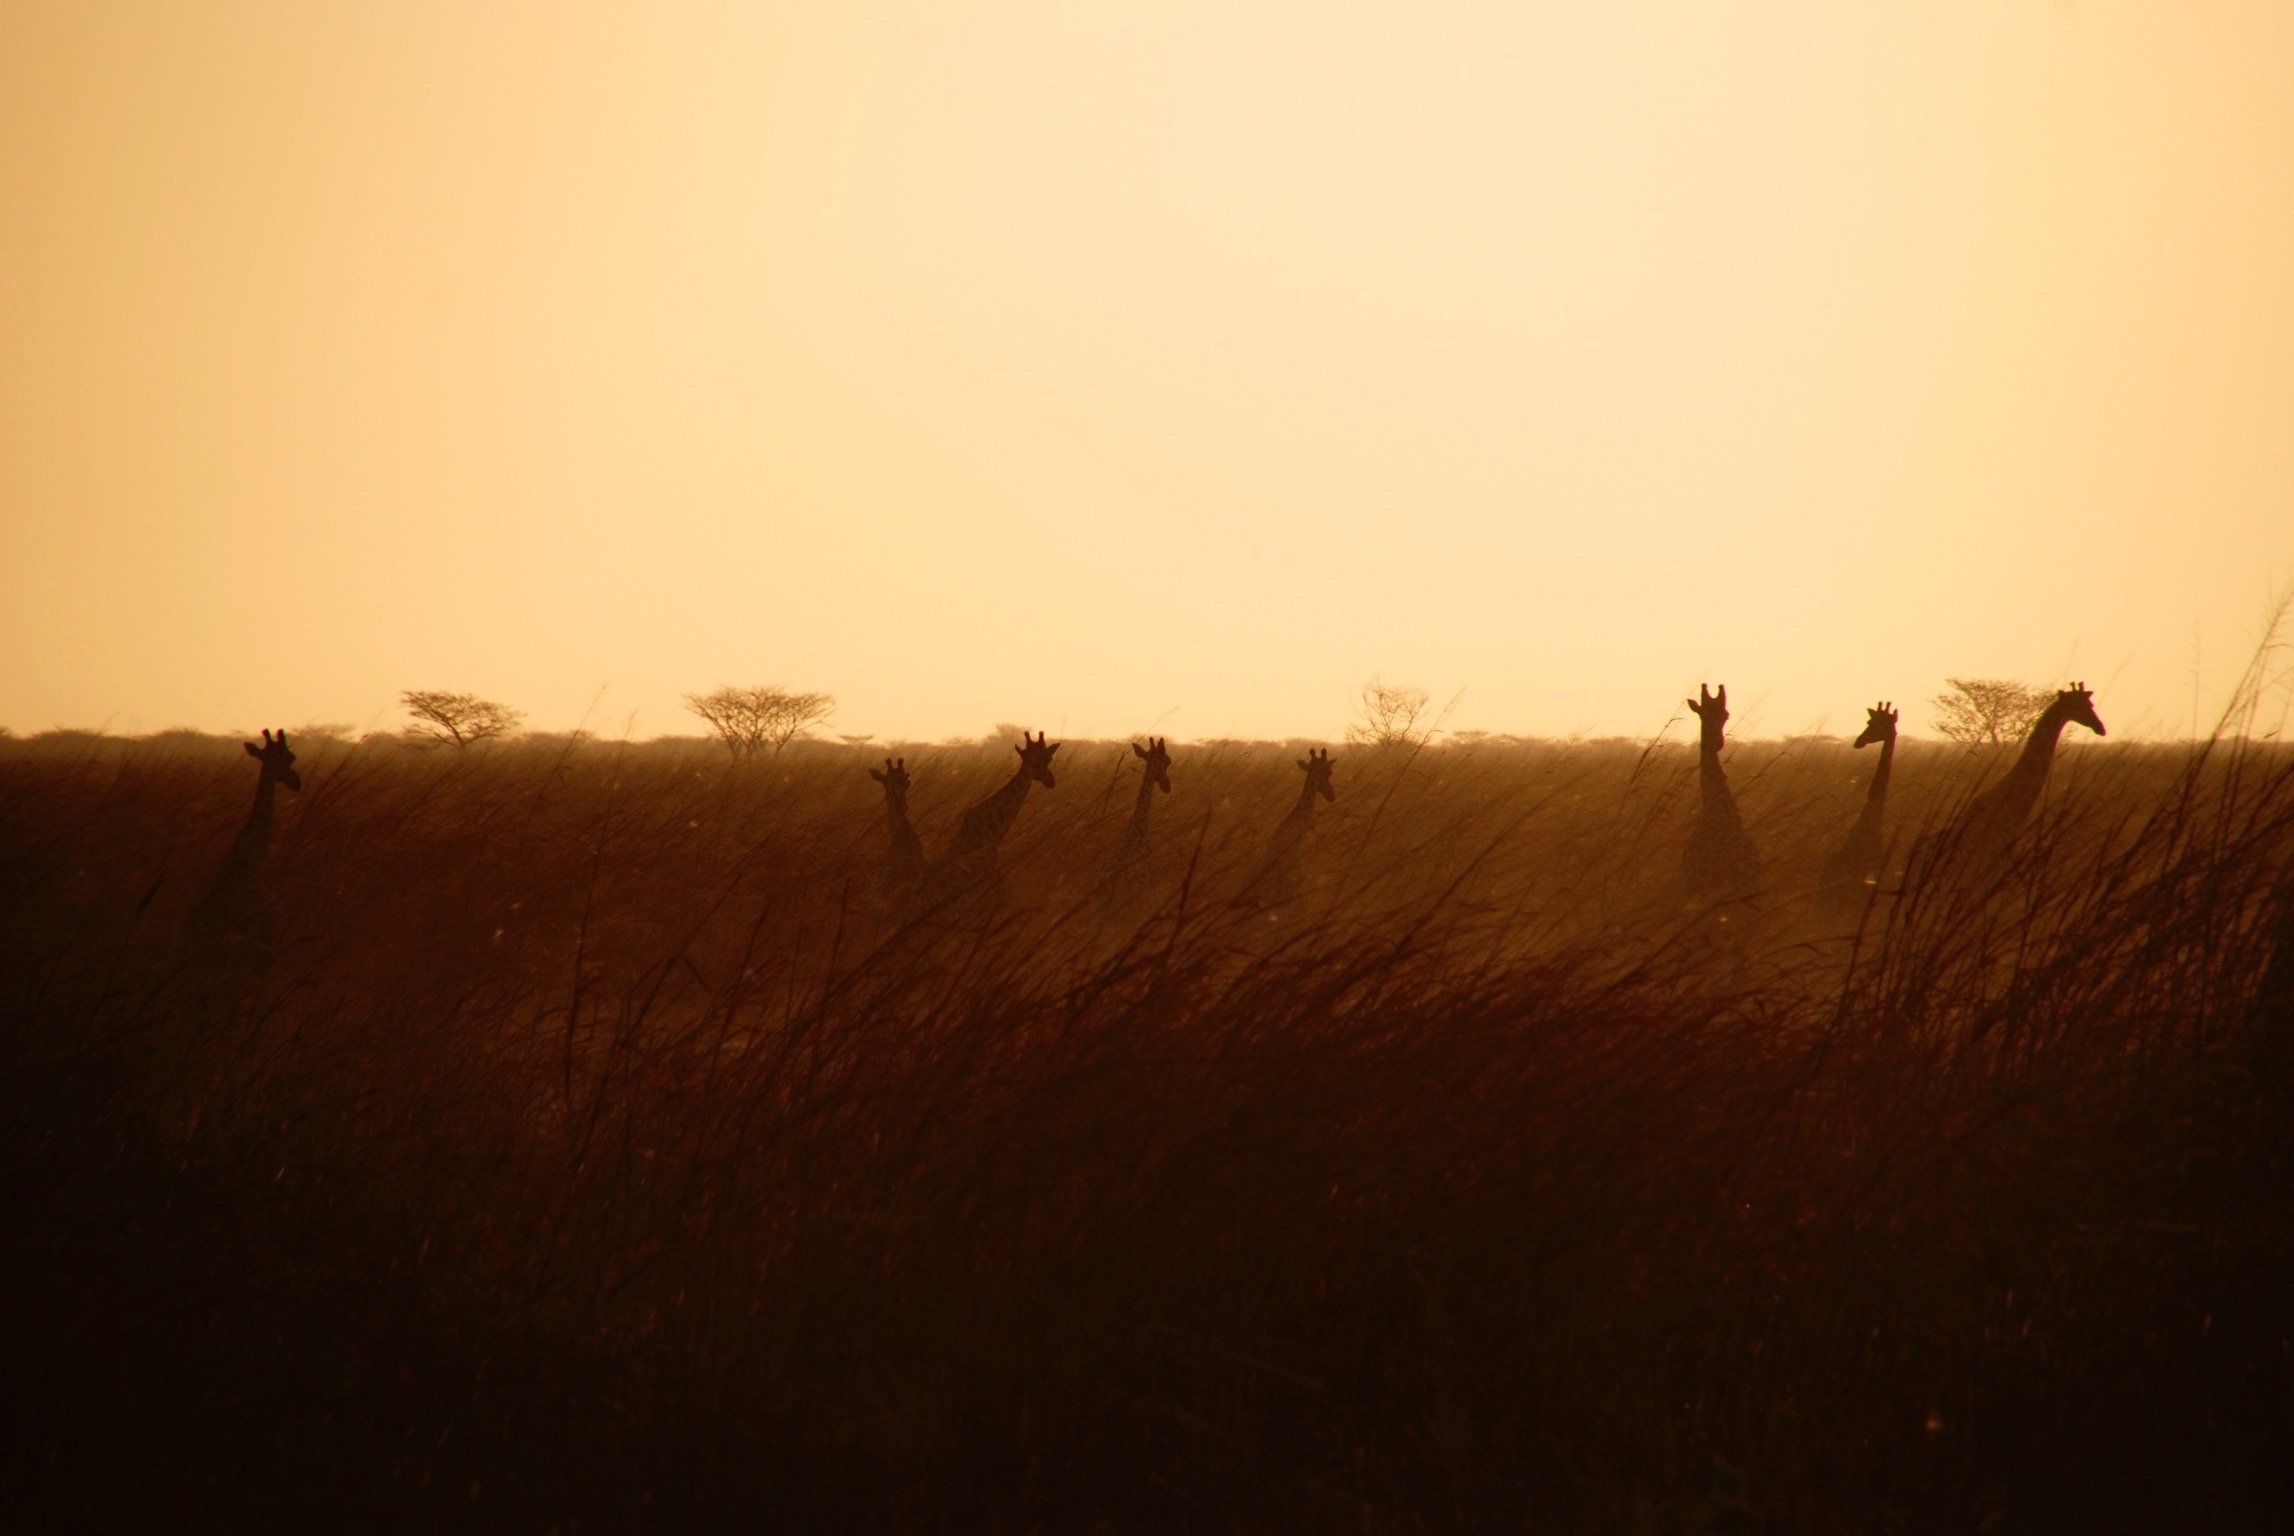
landscape, nature, sand, horizon, cloud, sun, sunrise, sunset, field, prairie, sunlight, morning, hill, desert, dawn, animal, dusk, evening, plain, giraffe, natural environment, atmospheric phenomenon, aeolian landform, grass family